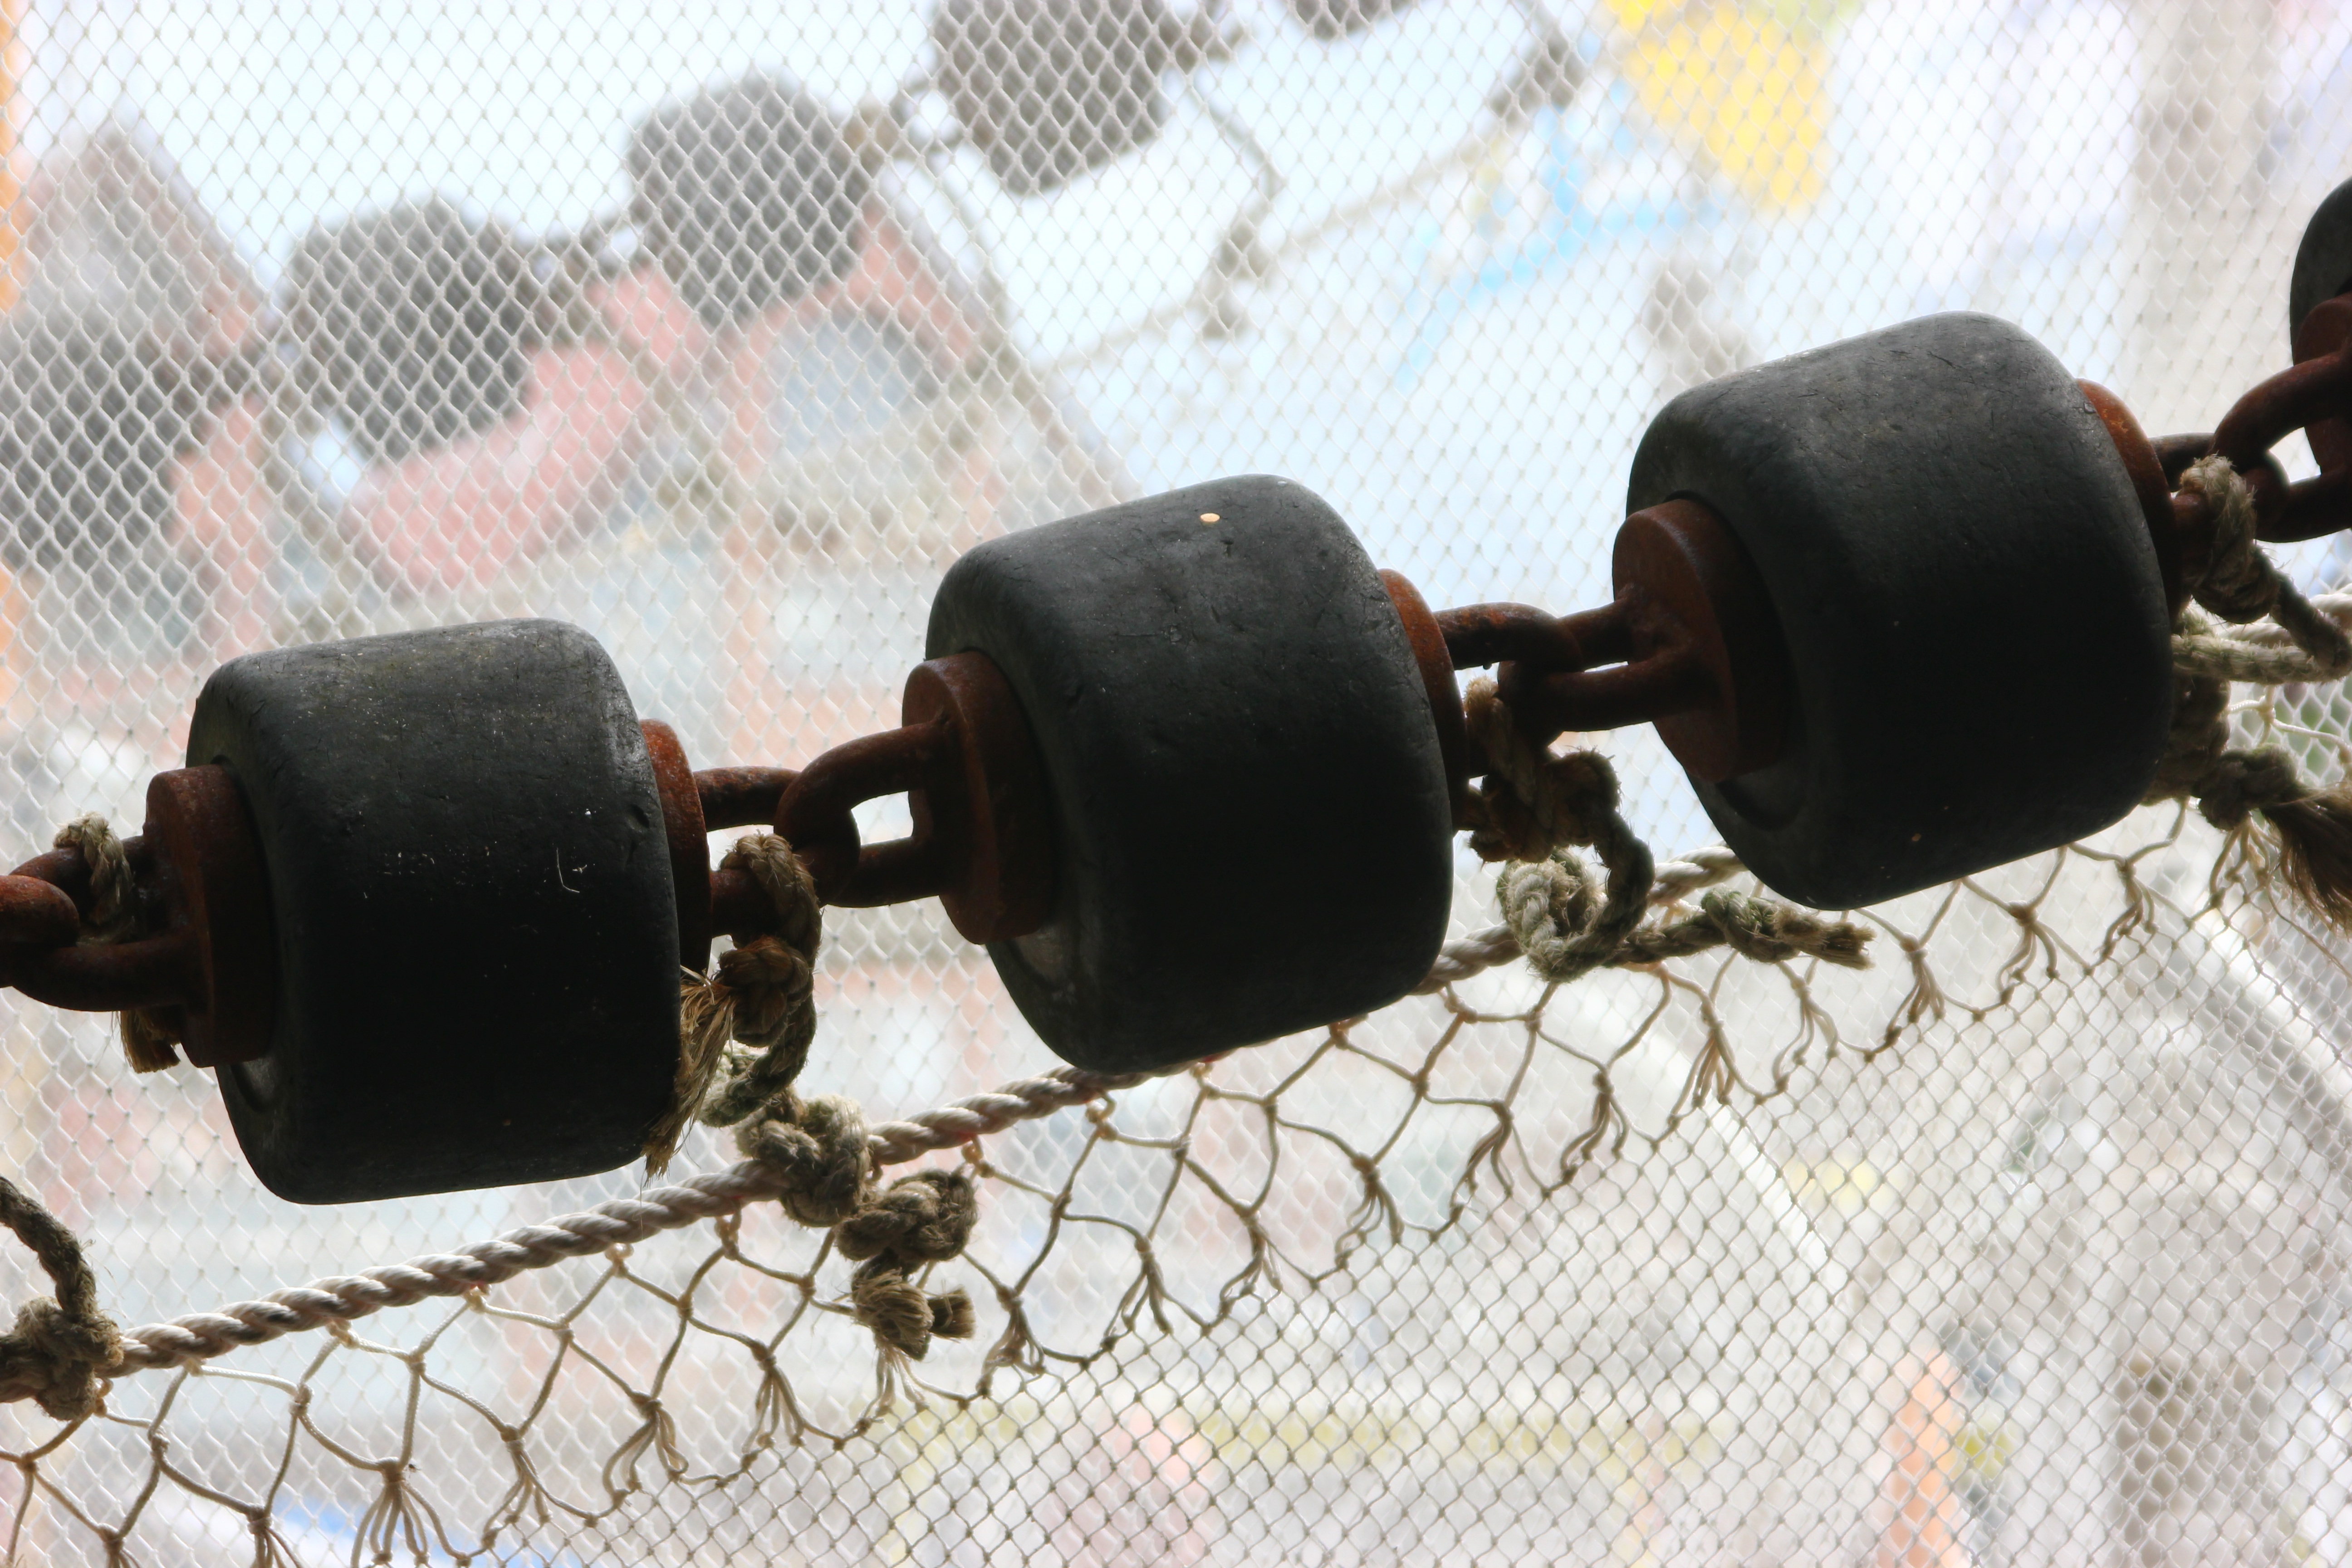
wheel, vehicle, sports equipment, detail, seafaring, cutter